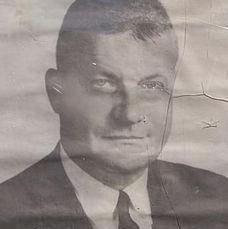
Age: 53